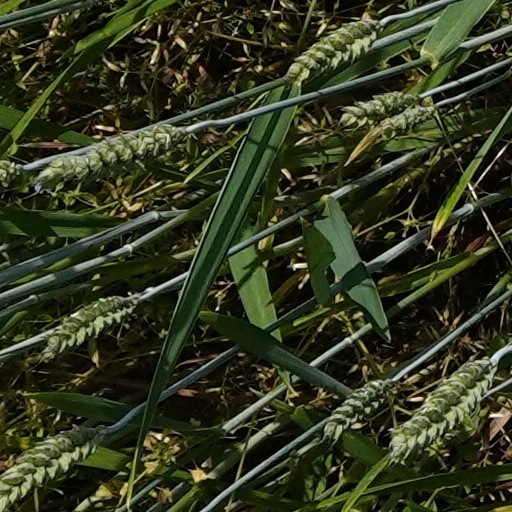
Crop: wheat